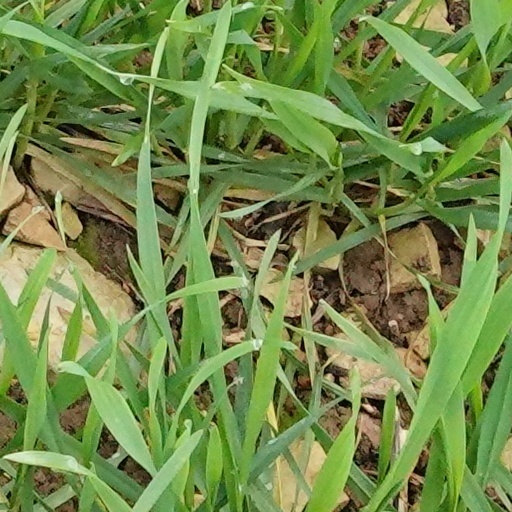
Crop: wheat